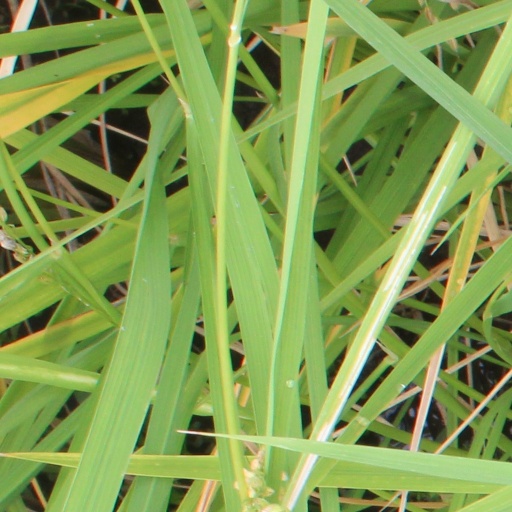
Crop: rice